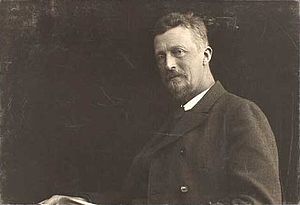
August Jerndorff
August Jerndorff